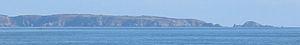
Saint-Pierre-Port, Guernesey